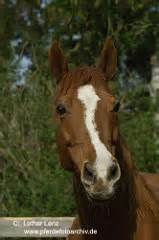
Label: horse